St Matthew's Church, Hayfield

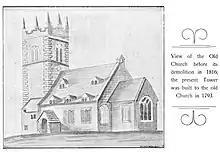
A 1909 drawing: view of the old church before its demolition in 1816. The present tower was built to the old church in 1793.

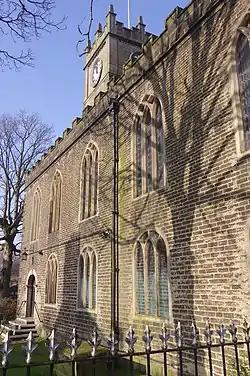
The south side of the church in 2017, showing the 1818 section with Early Gothic nave windows

The village had originated in the Norman period as little more than a woodland clearing and is mentioned in the Domesday Book. The church of St Matthew has existed in its present location since 1386, having previously stood at Kirksteads, an old name given to the area where the rivers Kinder and Sett meet near Bowden Bridge. The registers of the Duchy of Lancaster record that it was completed by at least 1405. Hayfield was an independent chapelry in the far-reaching Parish of Glossop; the chapelry consisted of Great Hamlet, Phoside, Thornsett, Kinder, Beard, Ollersett, Chinley, Bugsworth and Brownside. Hayfield is described by the Parliamentary Commissioners of 1650 as "a Parochial Chapel fitt to be made a Parish".